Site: brandenburg
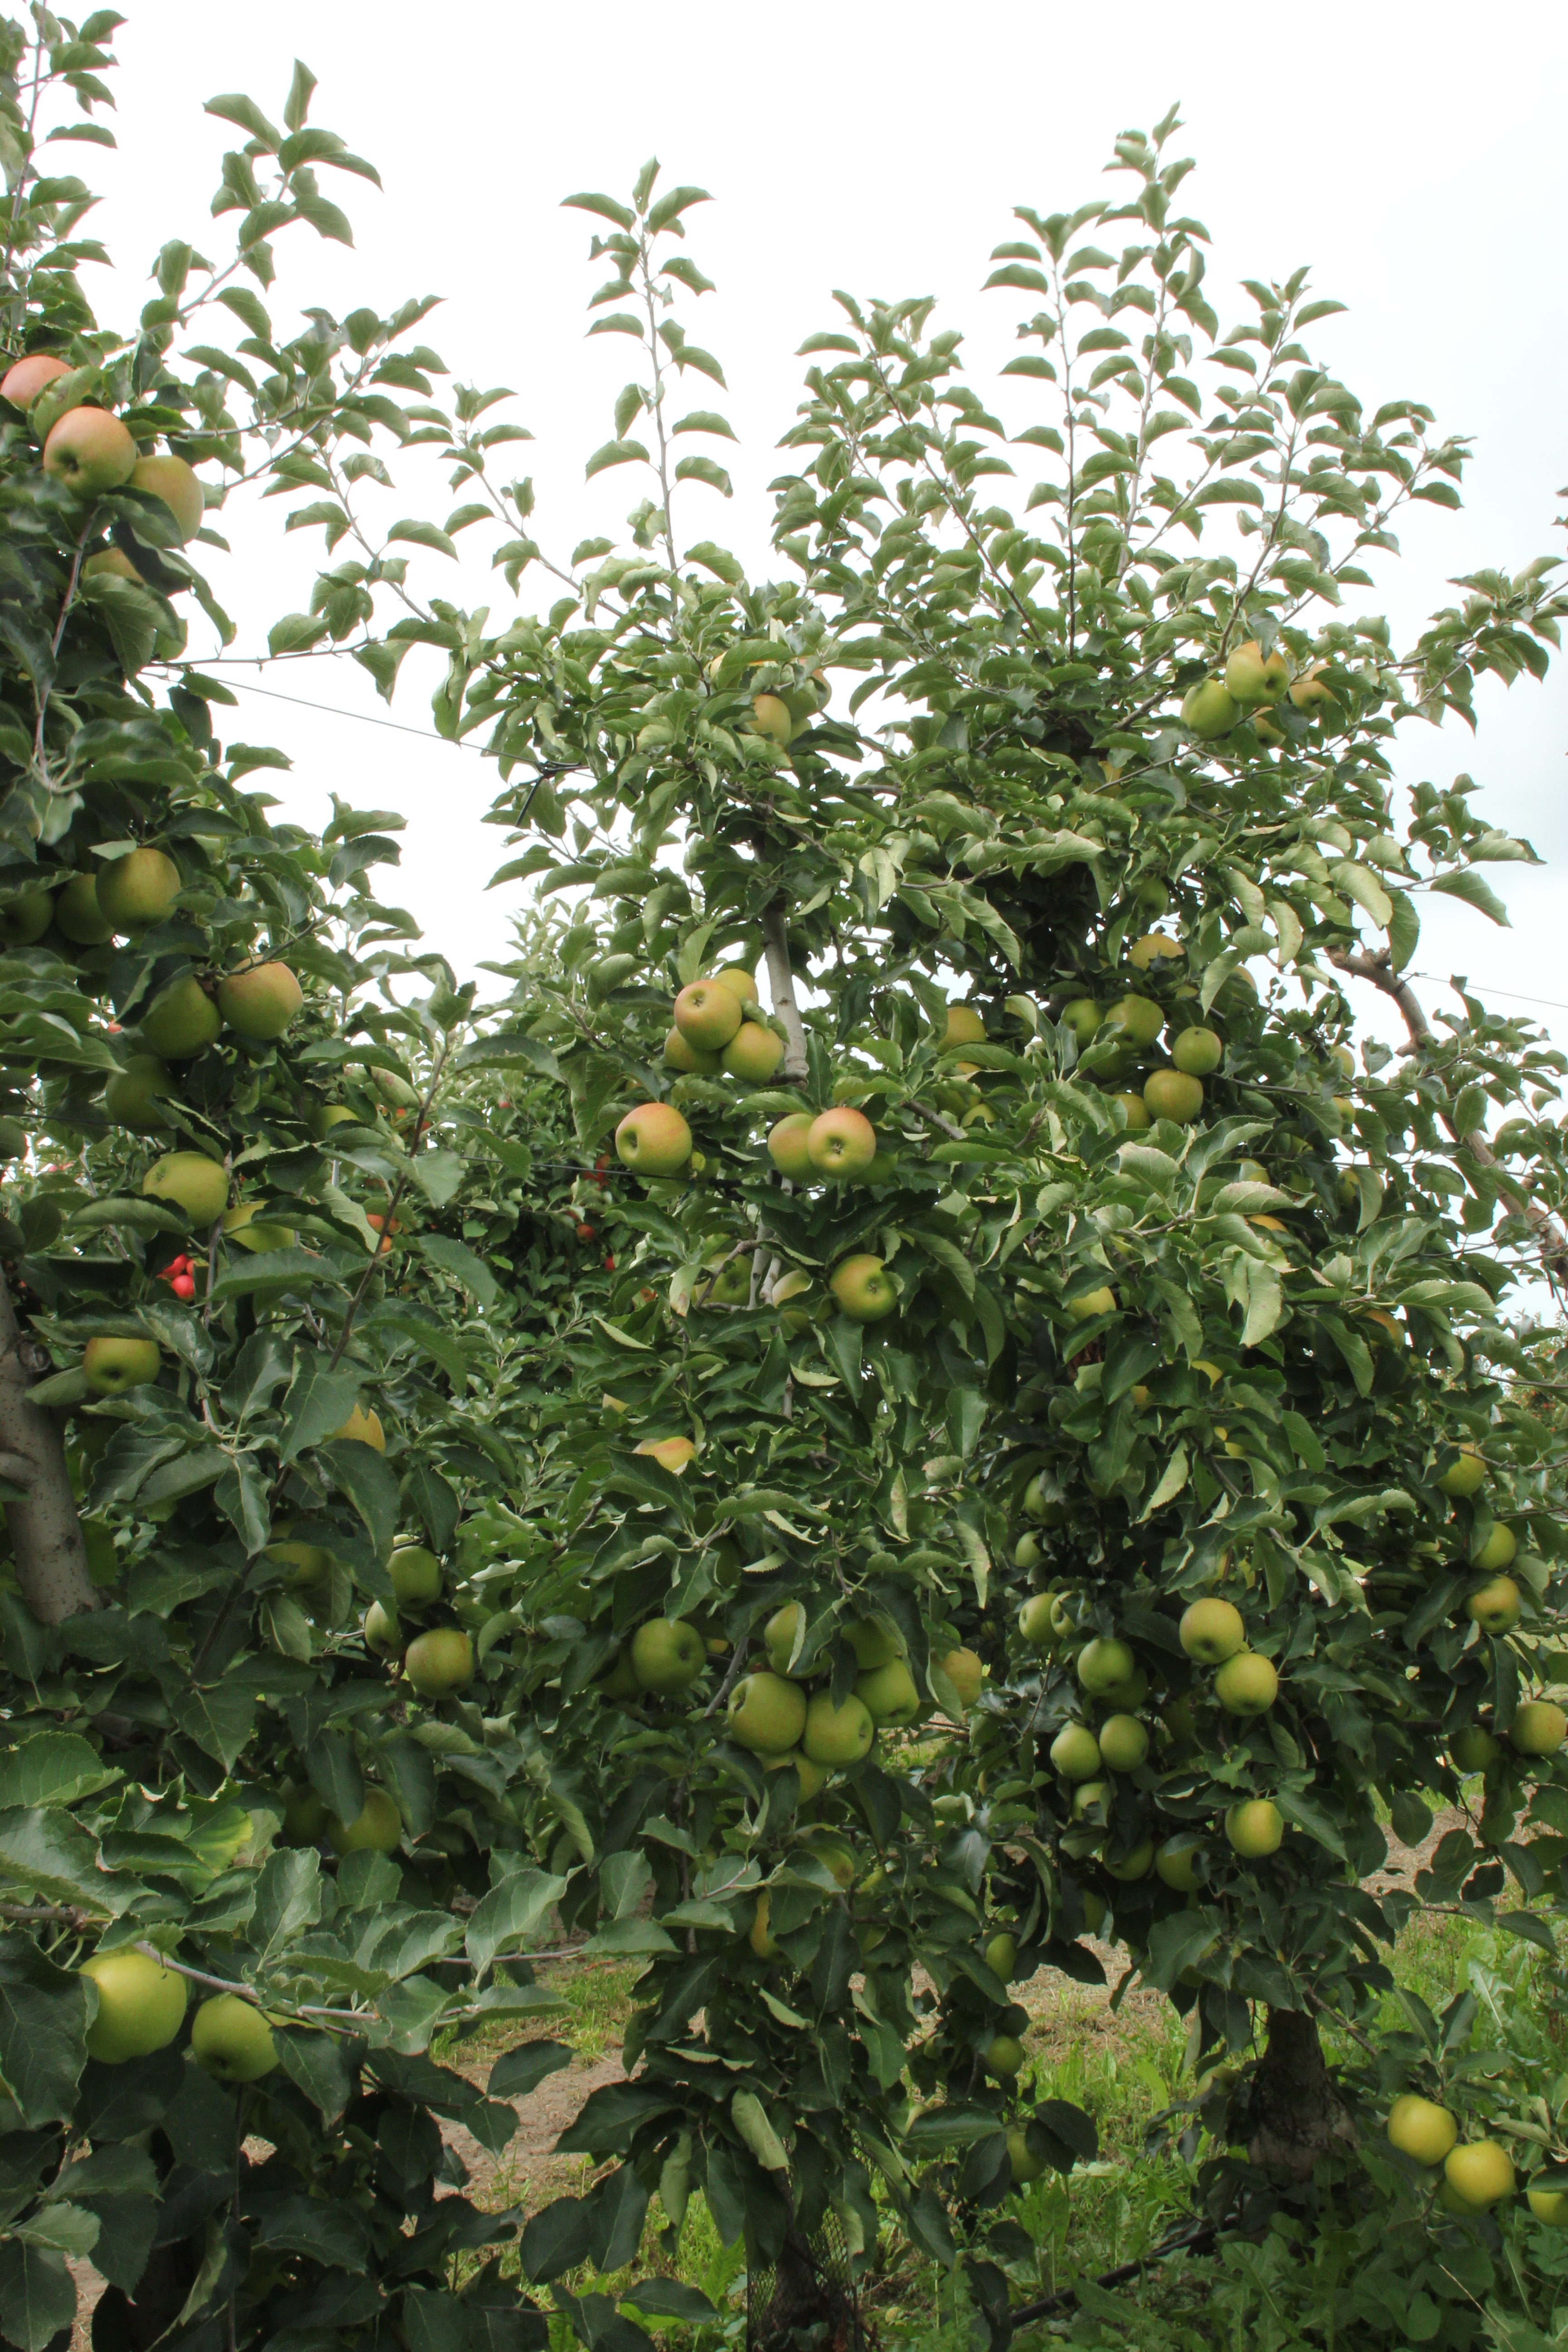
Growth stage (BBCH 87): Maturity of fruit and seed